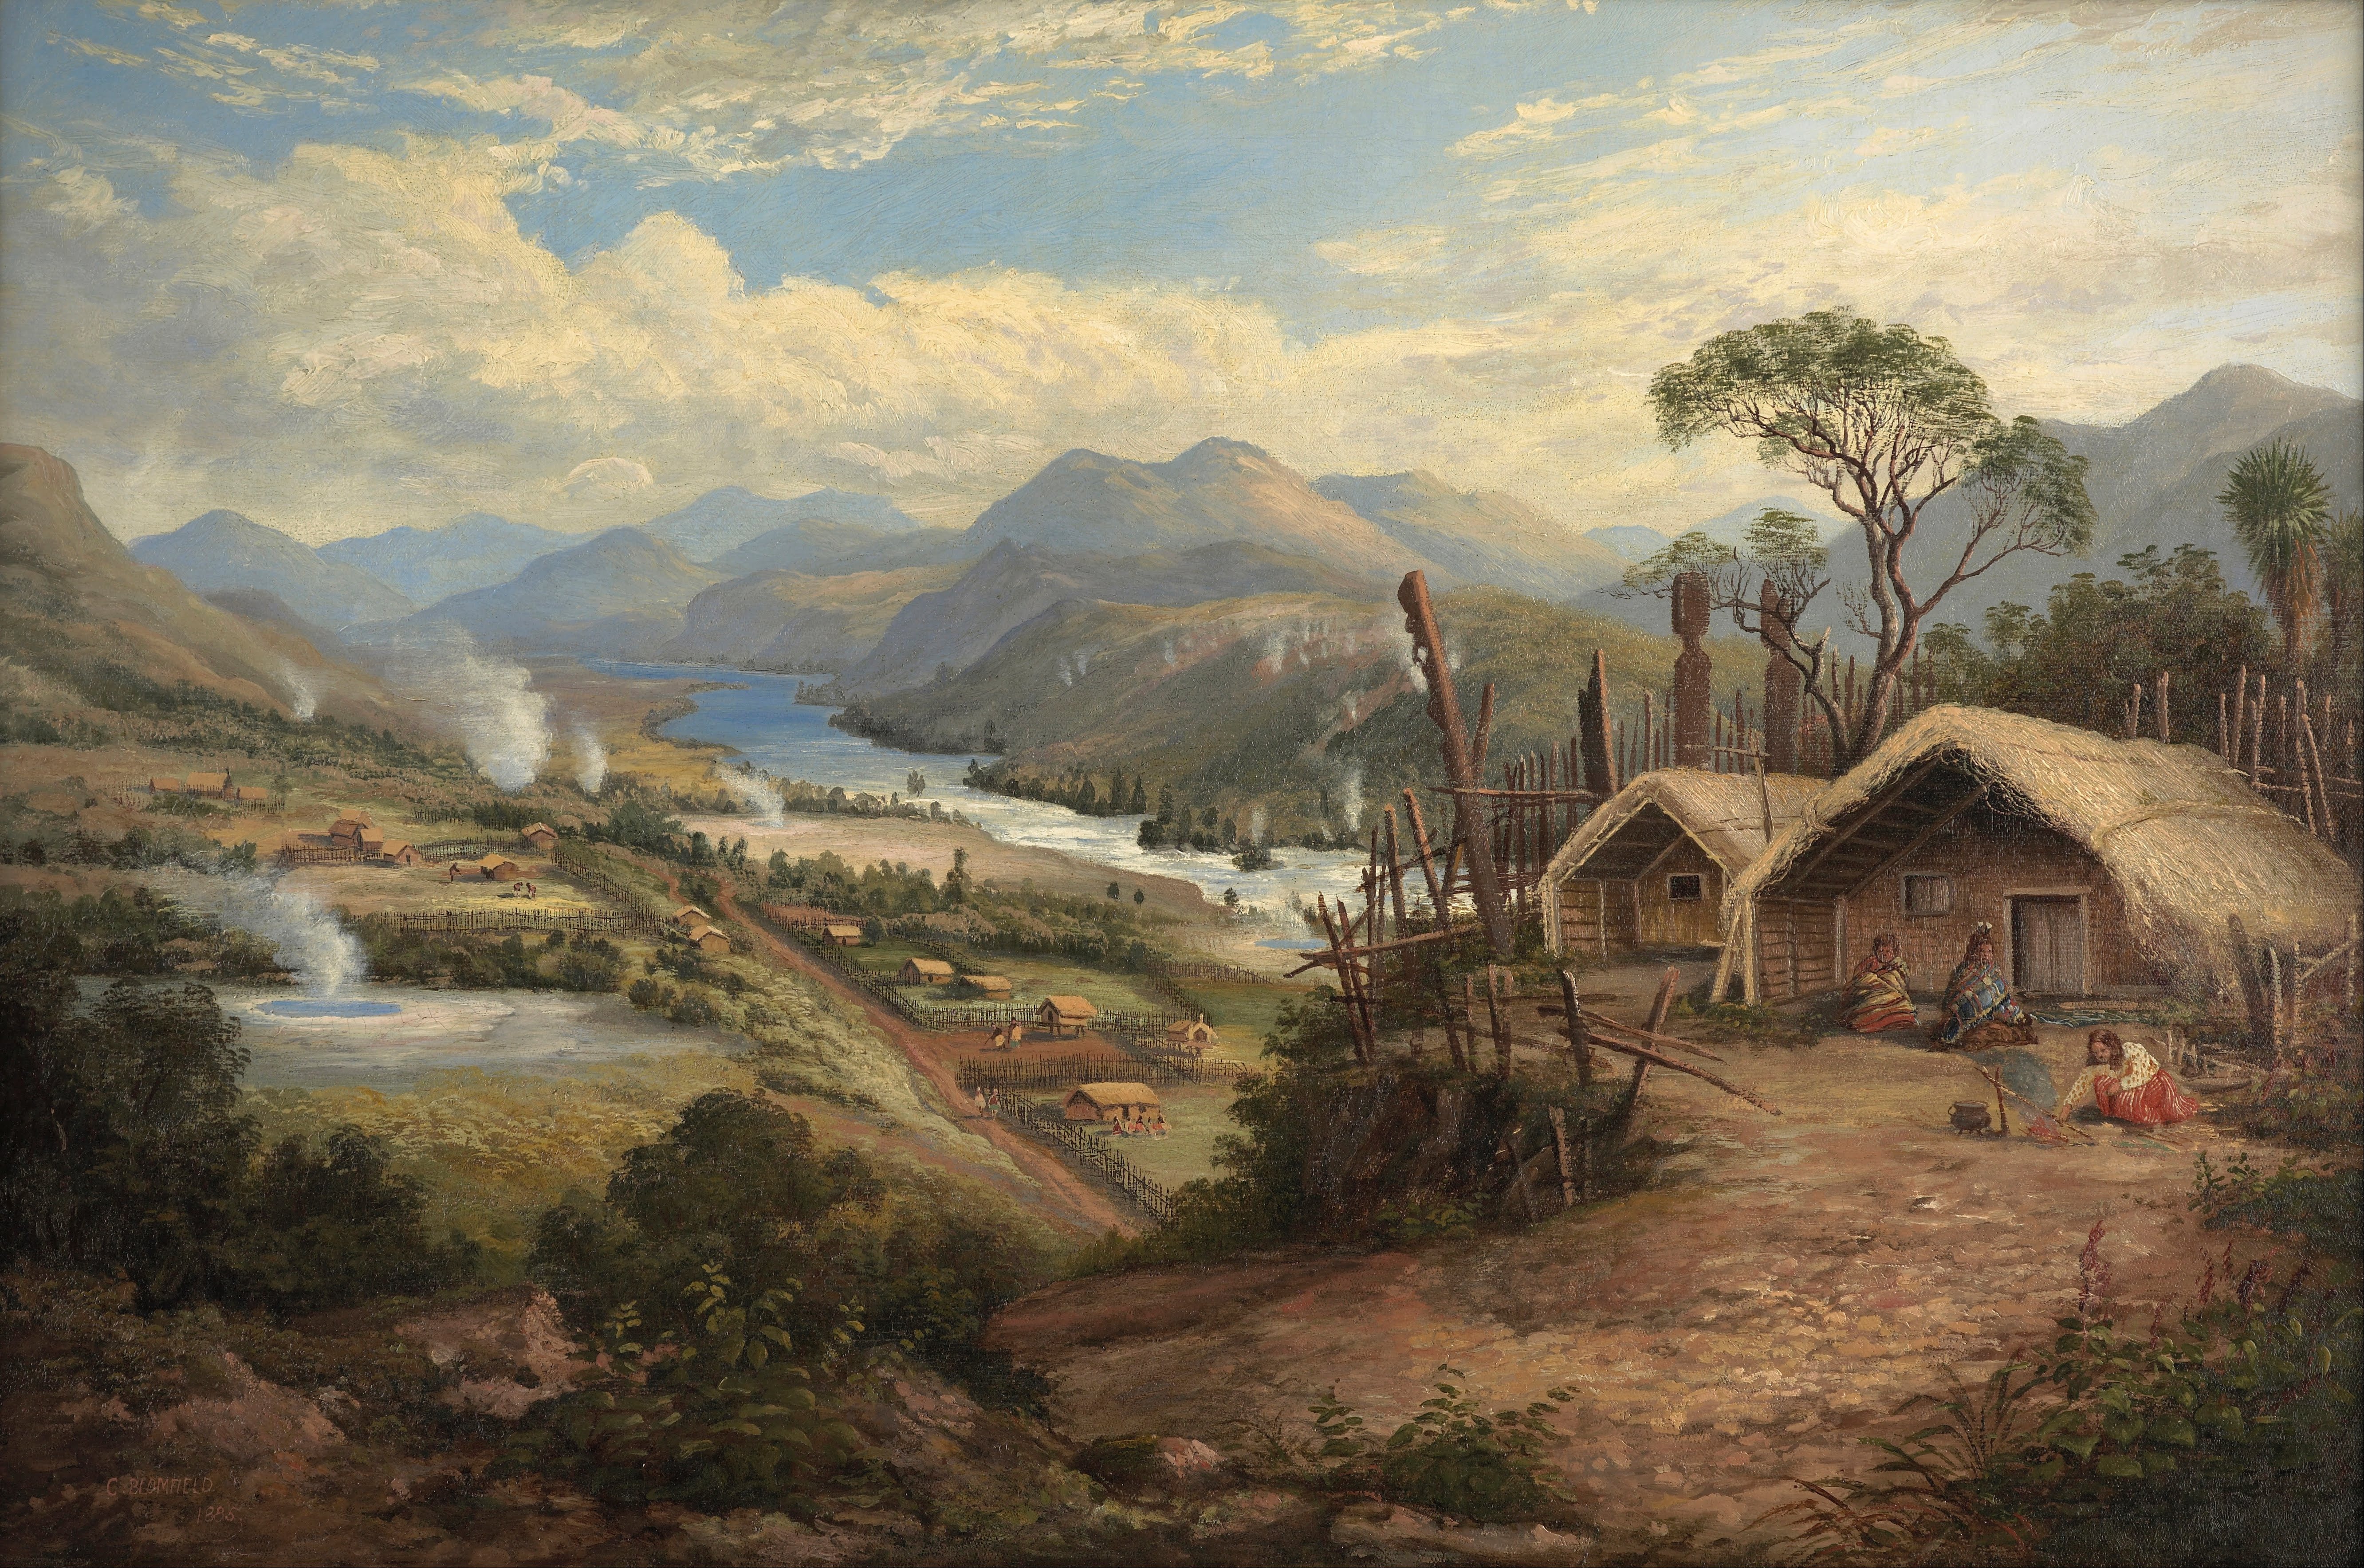
landscape, forest, people, sky, wood, valley, village, painting, trees, art, clouds, mountains, screenshot, huts, rural area, oil on canvas, charles blomfield